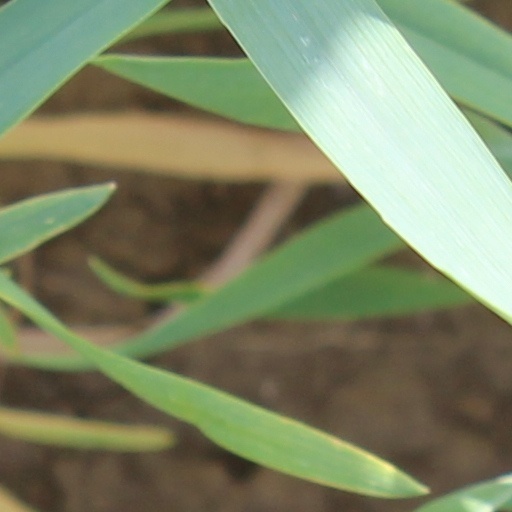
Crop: wheat